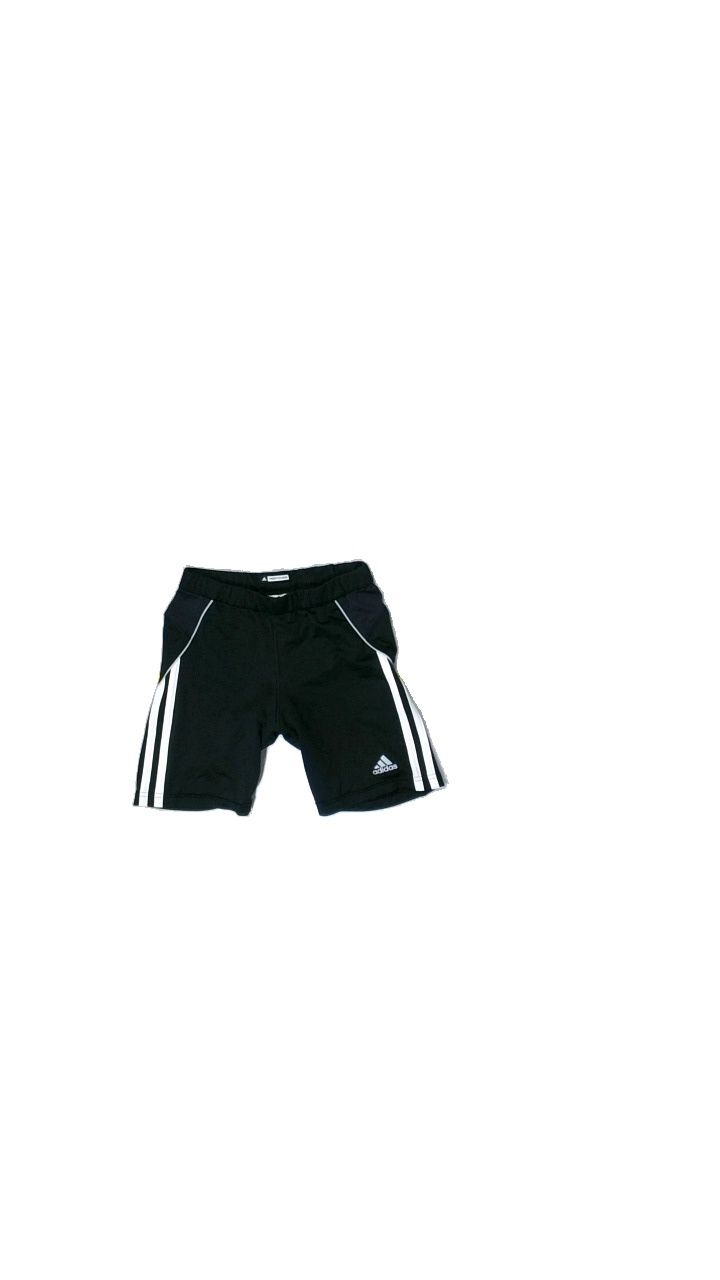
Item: Shorts (Ladies)
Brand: Adidas
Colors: Black, White
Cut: Tight
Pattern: Logo print
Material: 90%polyester 10%elastane
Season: Summer
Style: Sports
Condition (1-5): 5
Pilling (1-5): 5
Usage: Reuse
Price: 50-100